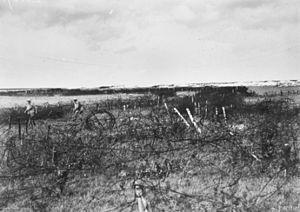
Bellenglise est une commune française située dans le département de l'Aisne, en région Hauts-de-France.